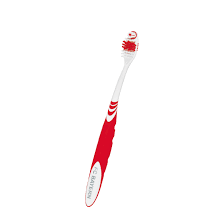
Waste category: trash